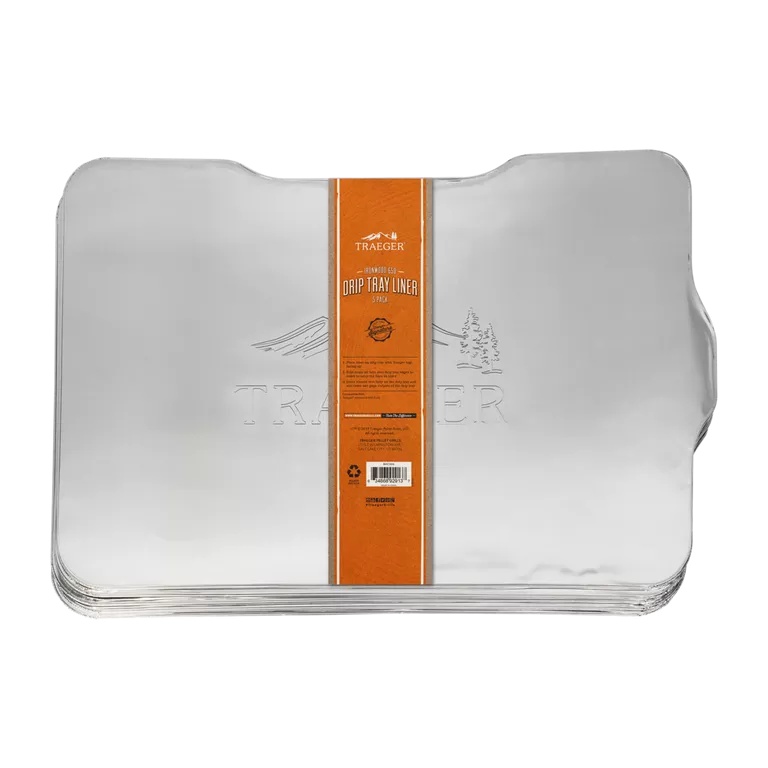
Traeger Drip Tray Liners - 5 Pack - Ironwood 650
The Ironwood 650’s five-pack of drip tray liners make clean-up simple, so that you can continue to elevate your craft. Insert a new heat resistant, disposable aluminum liner and keep your Ironwood free of grease and debris.
Brand: Traeger Grills
Category: Home & Garden > Kitchen & Dining > Kitchen Appliance Accessories > Outdoor Grill Accessories > Outdoor Grill Spits & Baskets